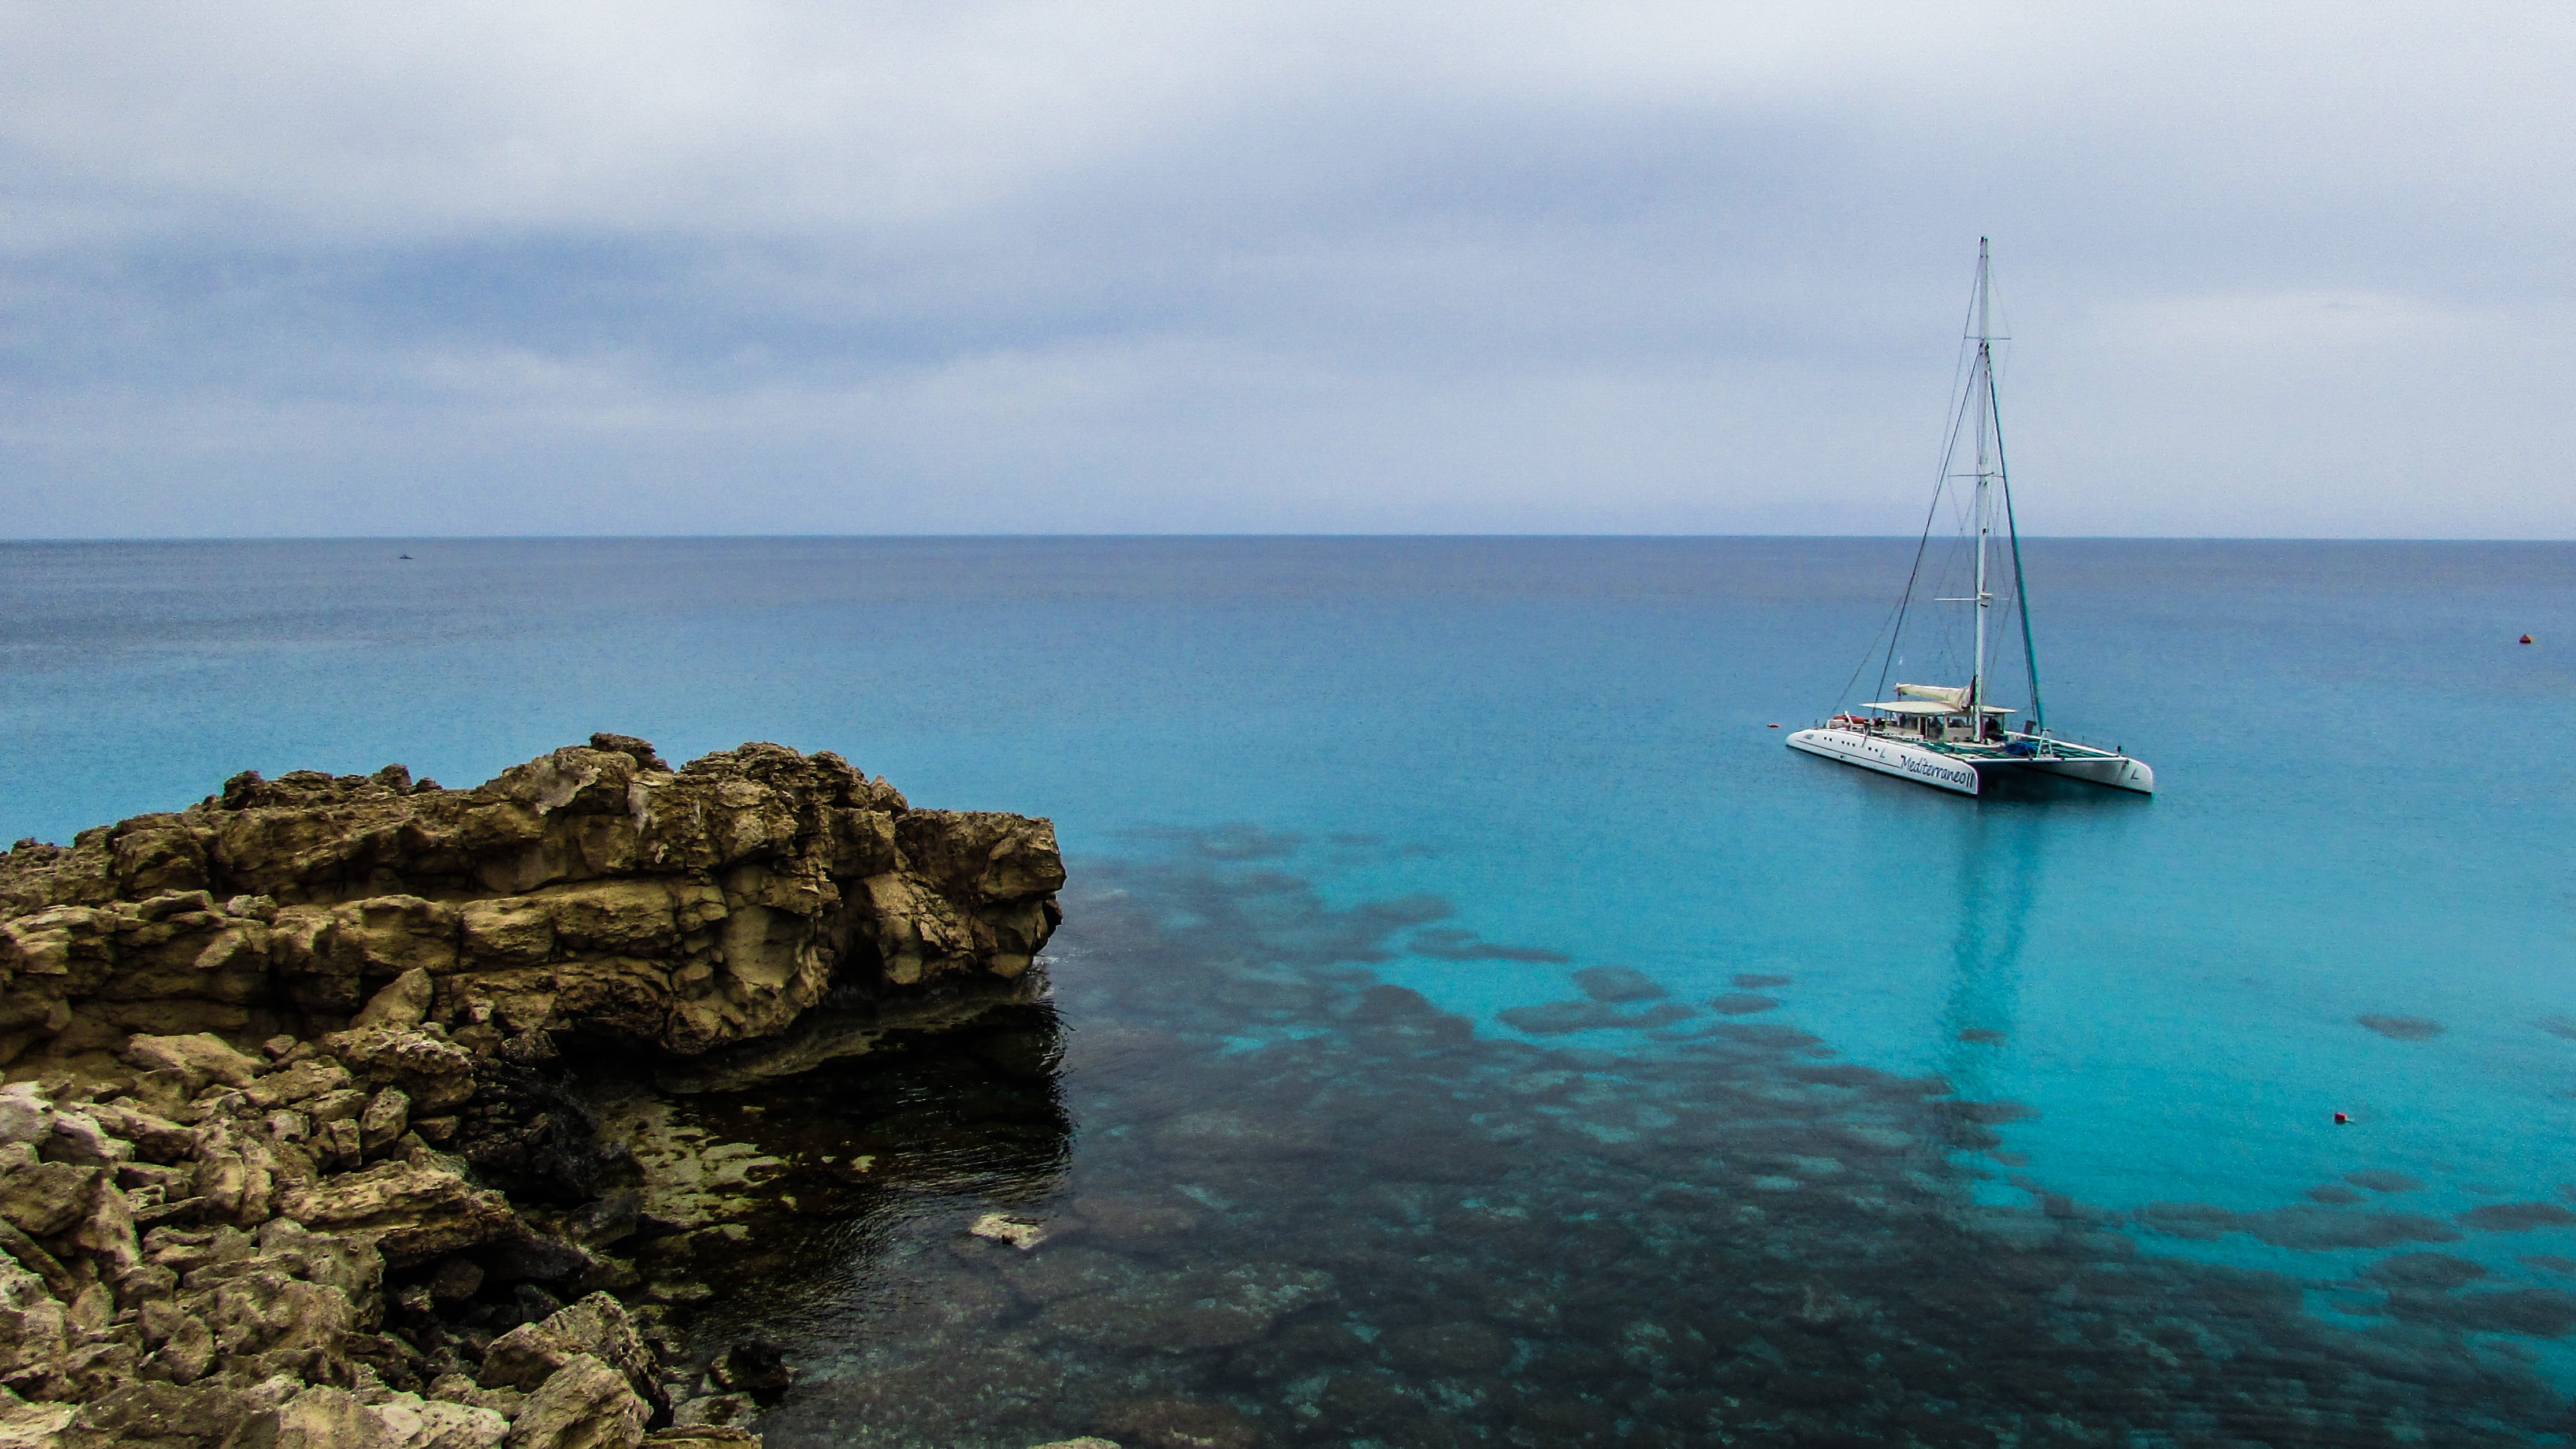
beach, sea, coast, ocean, horizon, boat, shore, cove, vehicle, seascape, lagoon, bay, island, blue, tourism, leisure, archipelago, cavo greko, cyprus, cape, catamaran, islet